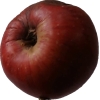
Label: Apple 17